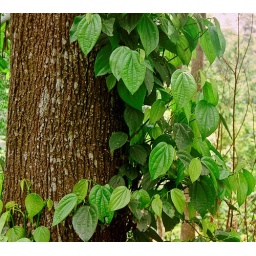
Shot while driving down from Yercaud. I liked the texture of the tree and the green creeper climbing over the tree.